Methodist Episcopal Church (Dryden, New York)

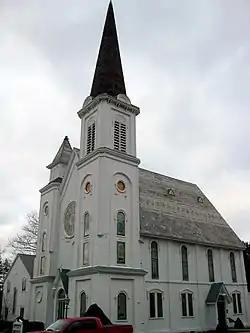
Methodist Episcopal Church, January 2010

Methodist Episcopal Church is a historic Methodist Episcopal church located at Dryden in Tompkins County, New York. It is a -story frame church structure built in 1874 in the Romanesque Revival style. It is located at the northeast corner of the "four corners" main intersection and, with its towering spire, serves as a focal point and community landmark.